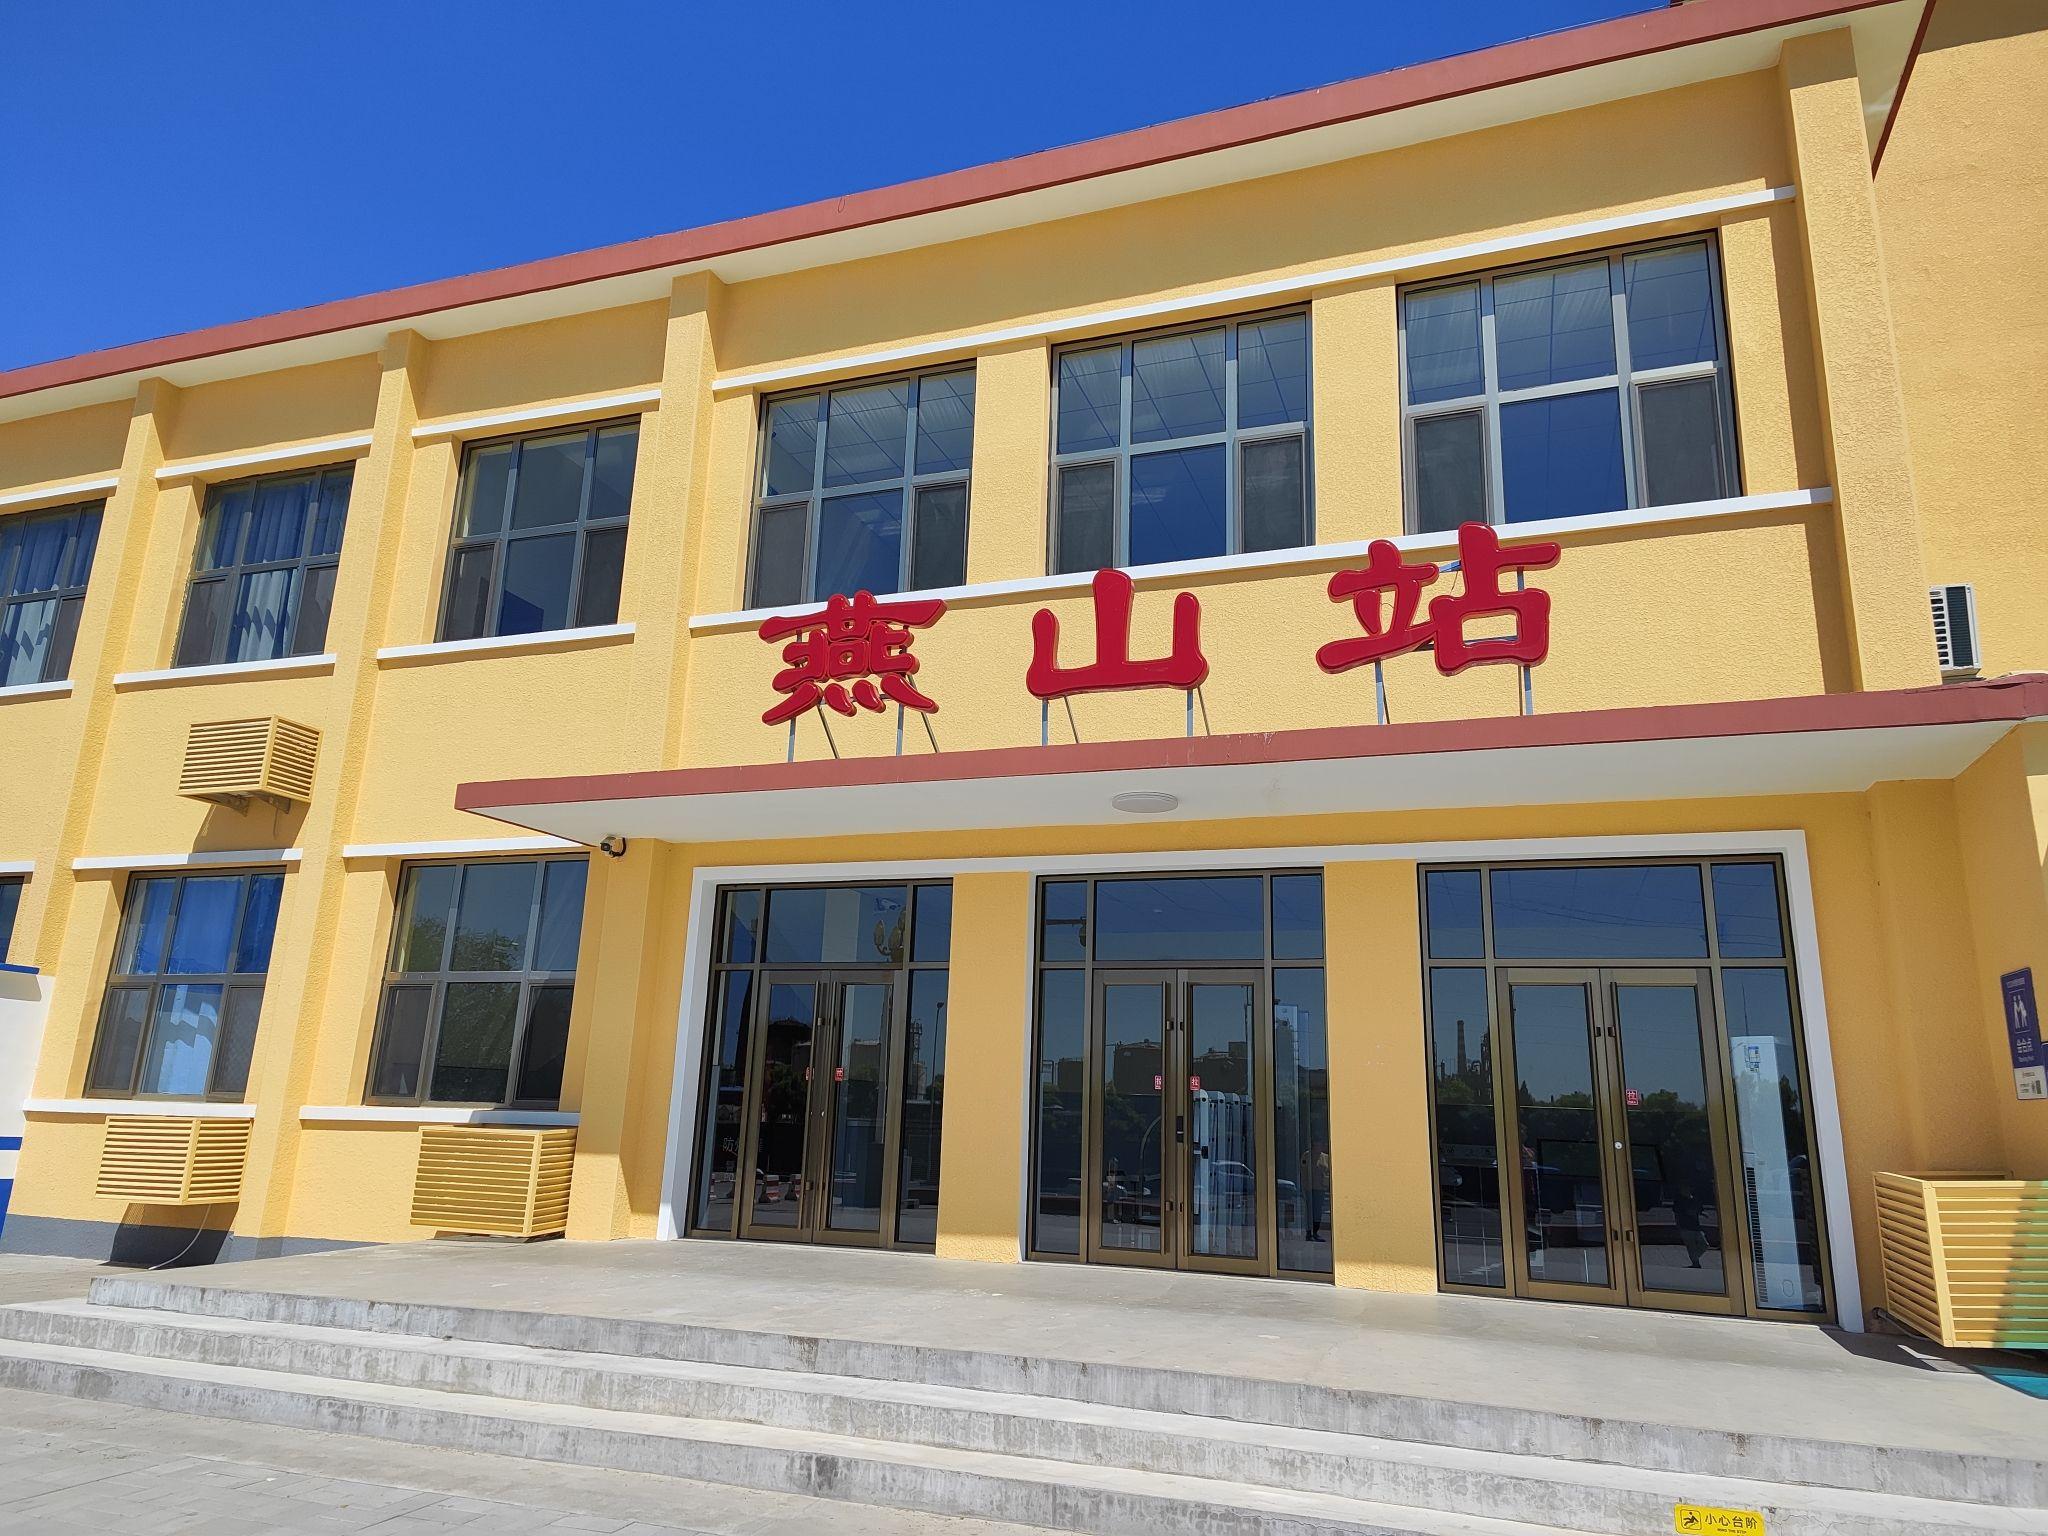
地标名称：燕山站
所在城市：北京市·房山区